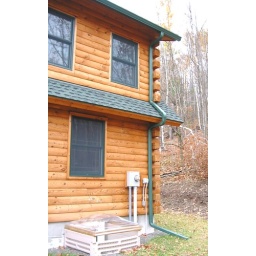
From the dormer around the roof overhang to the first floor wall.